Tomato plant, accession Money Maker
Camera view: horizontal (90 deg, fisheye); turntable rotation: 120 degrees
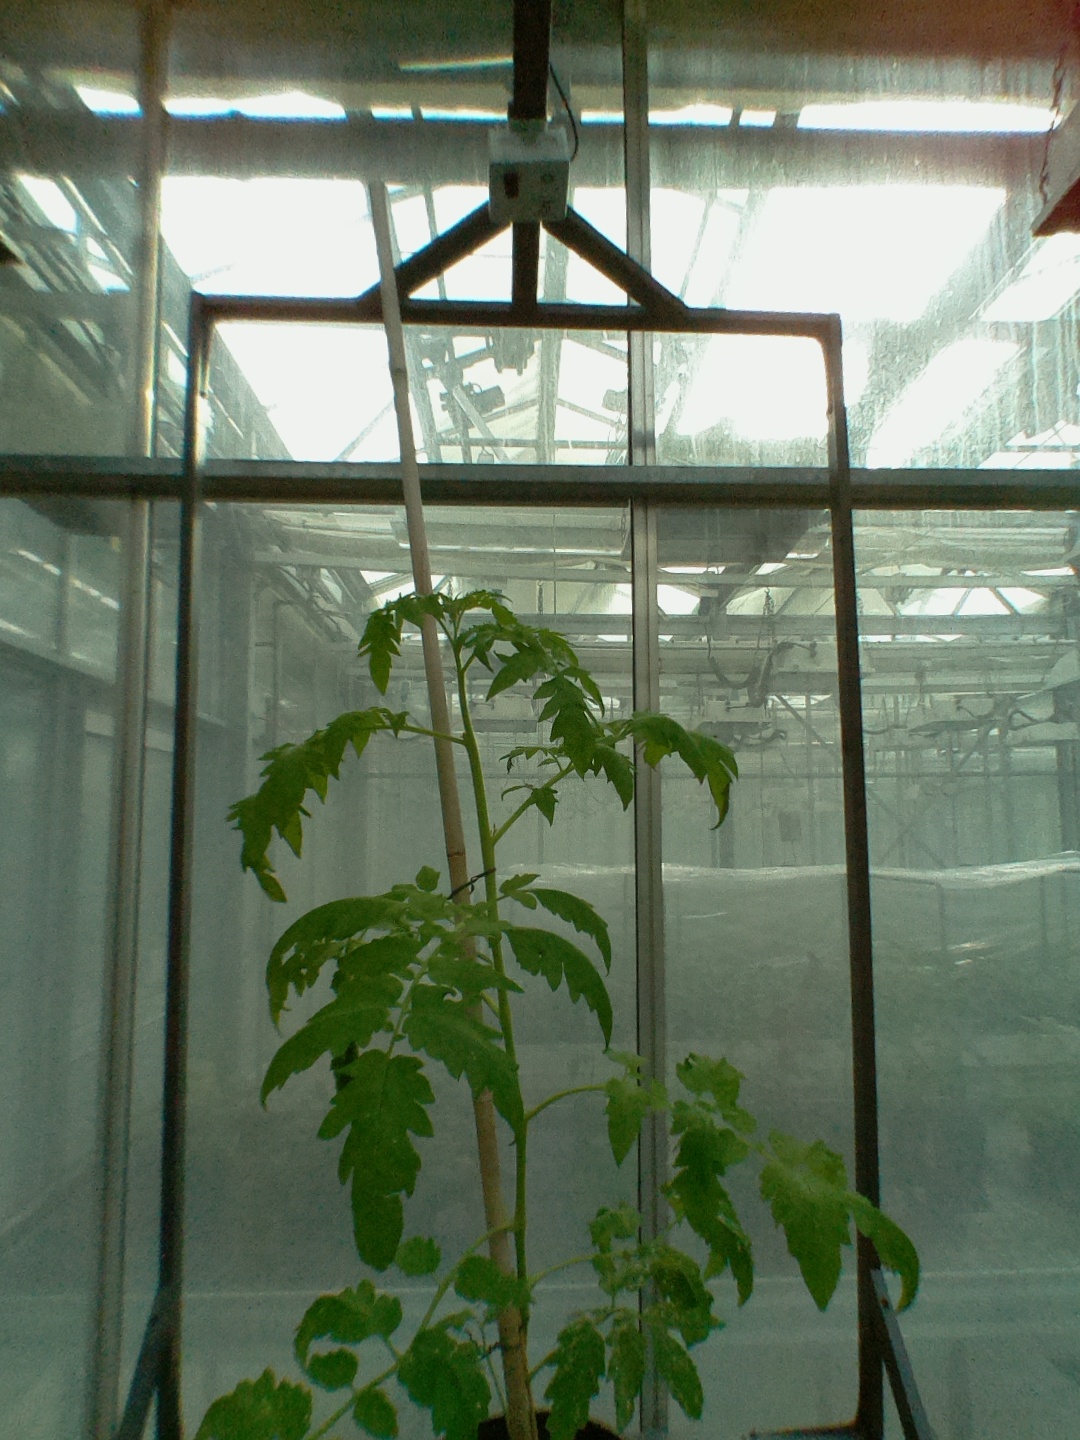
BBCH growth stage 20: First Side shoot start formed